Coach Ernie Pantusso

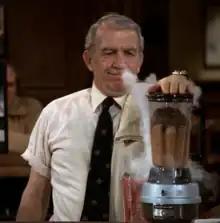
Coach ruins the blender by mixing a recipe with the coconut cup in "Cliff's Rocky Moment" (episode 38, 1984)

Ernie Pantusso (or Pantuso), commonly known as "Coach", is a fictional character on the American television show "Cheers", portrayed by Nicholas Colasanto from 1982 to 1985. Coach is Sam Malone's former baseball coach, who becomes a bartender at Cheers under Sam's ownership. He is not "worldly wise" but has some shred of wit. He had a daughter, Lisa, who appeared in the episode "Coach's Daughter", by his late wife, Angela.